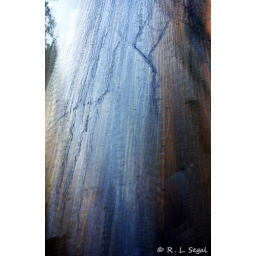
In a pocket park on Clark Street a tree is reflected in a water sculpture titled Freedom